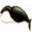
Label: whale